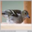
Label: bird